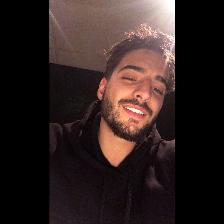
Label: Human